Matt Lunsford

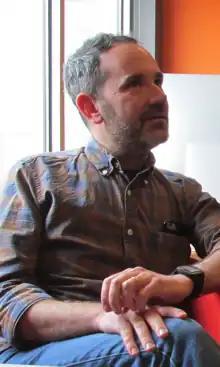
Lunsford in 2018.

Matt Lunsford is the founder and co-owner of Polyvinyl Record Co., an American independent record label headquartered in Champaign-Urbana, Illinois.